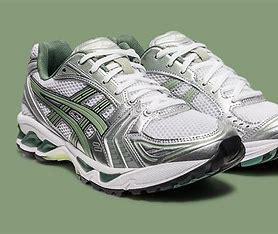
Brand: Asics
Model: Gel Kayano 14